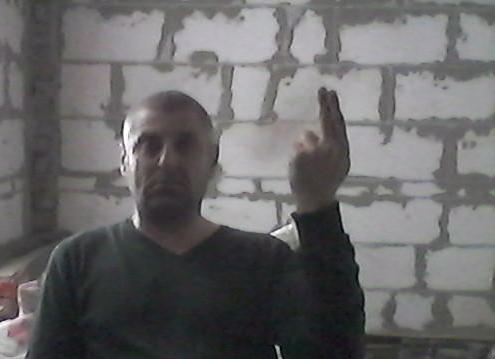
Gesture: two_up_inverted